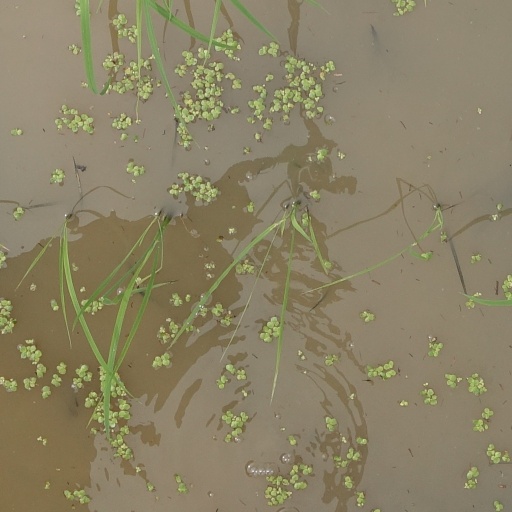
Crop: rice